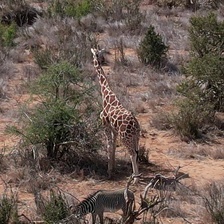
Pose orientation: back-left